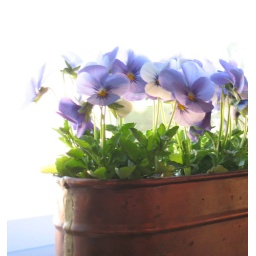
above the kitchen sink